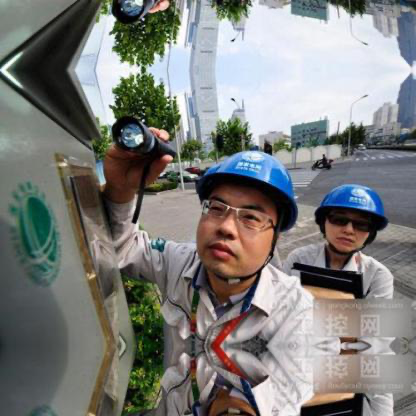
Objects in the image:
label: helmet
label: helmet